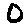
Label: 0